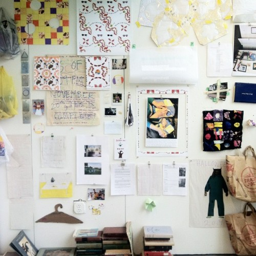
senior year fall semester all up on this wall